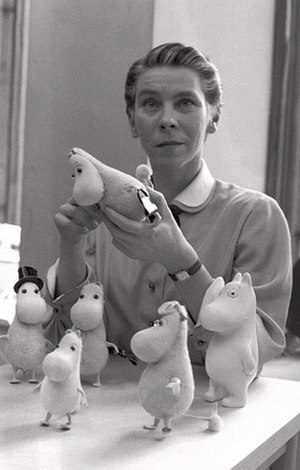
Finlandssvenskere
Finlandssvenskere er den del af Finlands befolkning, der har svensk modersmål. Den svenske befolkningsdel har boet i landet fra forhistorisk tid og udgør i dag cirka 290.000 mennesker, som for størstedelens vedkommende bor i kystområderne. Finland er ifølge sin forfatning et tosproget land, og borgerne garanteres gennem lovgivningen adgang til myndighederne samt undervisning, medier, kulturfaciliteter og skiltning m.m. på både finsk og svensk.